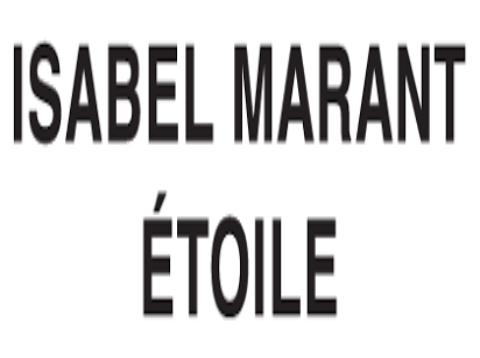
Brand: Isabel Maran-1
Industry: Clothes